Nanao, Ishikawa

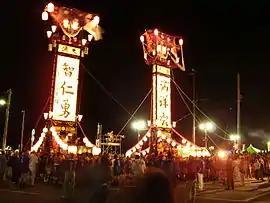
Ishizaki Kiriko Lantern Festival in August

Nanao occupies the southeastern coast of Noto Peninsula and is bordered by the Sea of Japan on the east and north, and Toyama Prefecture to the south. Parts of the city are within the borders of the Noto Hantō Quasi-National Park. The name "Nanao" (七尾) literally means "Seven Tails" and is said to be named for the seven mountain ridges (or "tails") surrounding Nanao that are visible when viewed from Joyama (七尾城山), site of the city's historical castle ruins. These ridges are called "Kikuo" (菊尾, ""Chrysanthemum Tail""), "Kameo" (亀尾, ""Turtle Tail""), "Matsuo" (松尾, ""Pine Tail""), "Torano'o" (虎尾, ""Tiger Tail""), "Takeo" (竹尾, ""Bamboo Tail""), "Umeo" (梅尾, ""Plum Tail""), and "Tatsuo" (龍尾, "Dragon Tail").